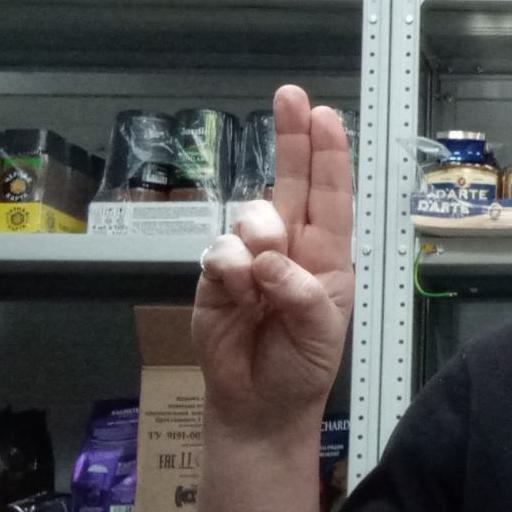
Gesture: two_up